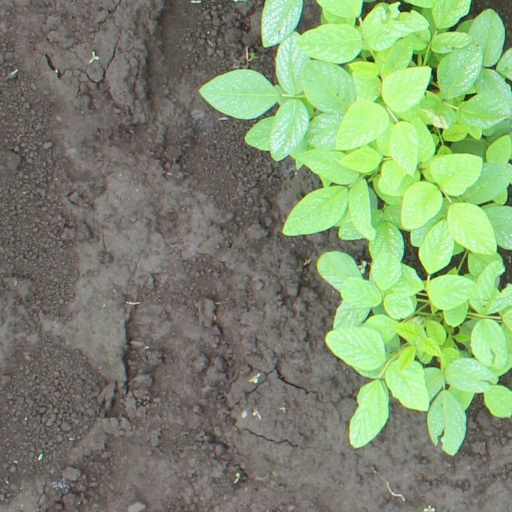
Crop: soybean